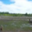
Label: plain